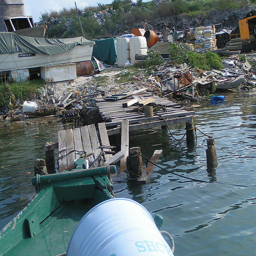
The docks have a lot of debris surrounding the area.
a broken deck and trash every where outside
The dock next to the water has lots of debris around it.
A wooden pier out on top of water next to lots of garbage.
a boating dock that has been destroyed by something